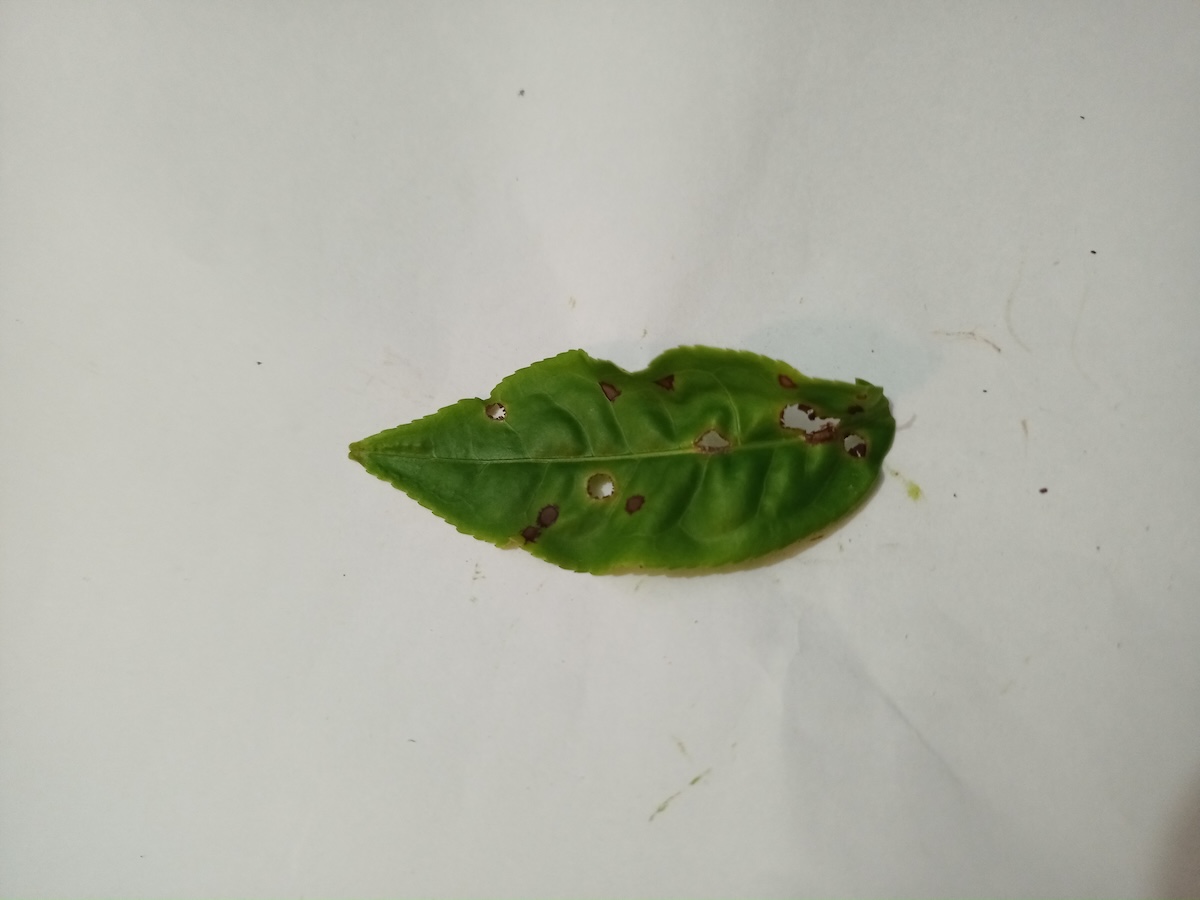
Label: Green mirid bug